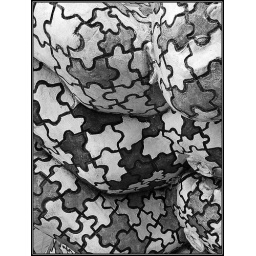
Installation on the corner of Moorgate and London Wall. Converted to black and white in Lightoom, sharpening and levels in Photoshop CS4.